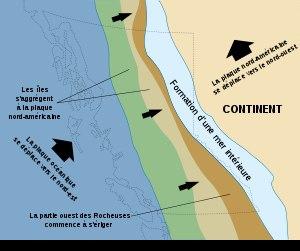
La Colombie-Britannique est la province qui est située la plus au sud-ouest du Canada. Elle est longée à l'ouest par l'océan Pacifique, au nord-ouest par l'Alaska Panhandle, au nord par le Yukon et les Territoires du Nord-Ouest, à l'est par la province de l'Alberta et au sud par les États américains de Washington, de l'Idaho et du Montana.